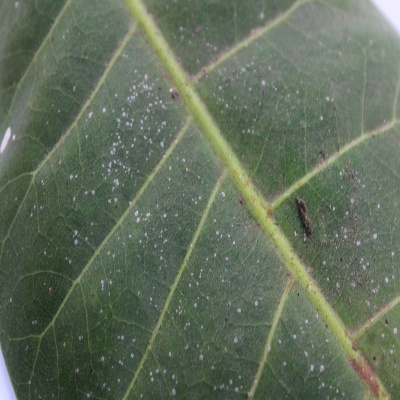
Crop: Cashew
Condition: red rust